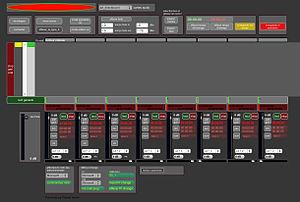
interface de PolyAures
Les logiciels de technique de spectacle assistent les différents concepteurs et régisseurs d'un spectacle dans leur travail. Ils remplacent ou complètent les matériels existants. Ils permettent le contrôle d'une ou de plusieurs tâches mettant en œuvre une ou des techniques spécifiques. Ils permettent la synchronisation d'événements, la restitution en temps réel, le déclenchement centralisé ou dynamique d'effets sonores, lumineux ou de mouvements de décor.